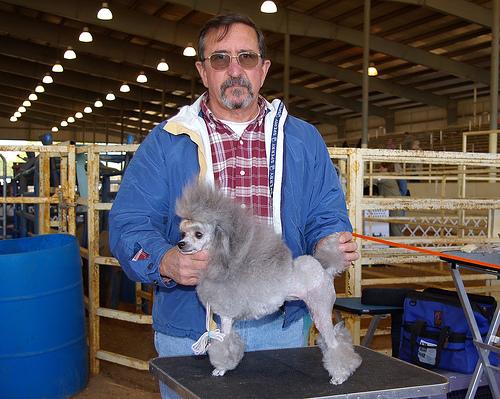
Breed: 2925-n000114-toy_poodle